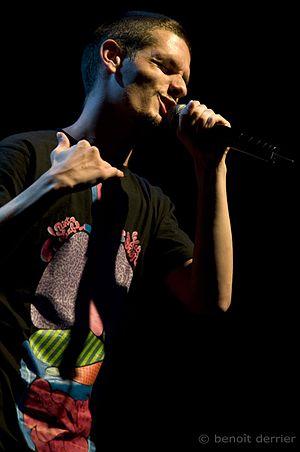
Hocus Pocus en concert au festival Aux Zarbs 2008 (Auxerre, France).